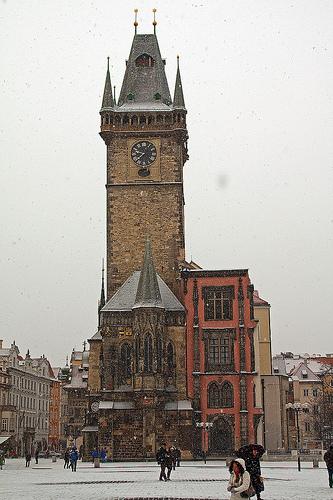
Weather: snow or frosty